Community organization

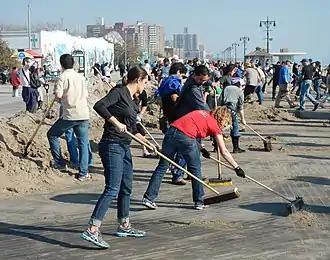
A group of organized community members playing a role in community development

Community organization or community based organization refers to organization aimed at making desired improvements to a community's social health, well-being, and overall functioning. Community organization occurs in geographically, psychosocially, culturally, spiritually, and digitally bounded communities.